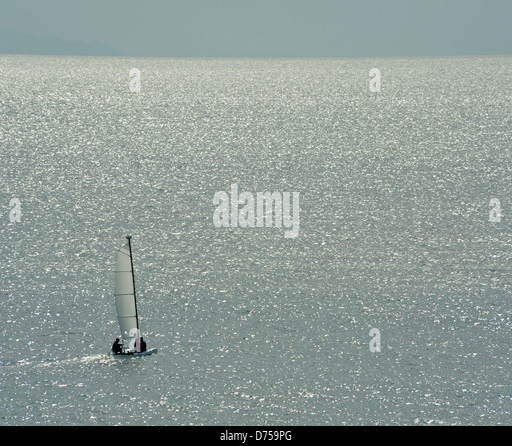
small sail boat heading to the sea away from the shore